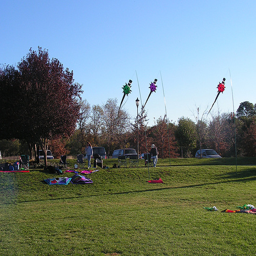
Two people standing on hill with wind kites staked to ground.
a green field next to a car line parking lot and trees.
People enjoying themselves at the park on an autumn day.
Three kites in the air at a park.
a group of people enjoying a day at the park